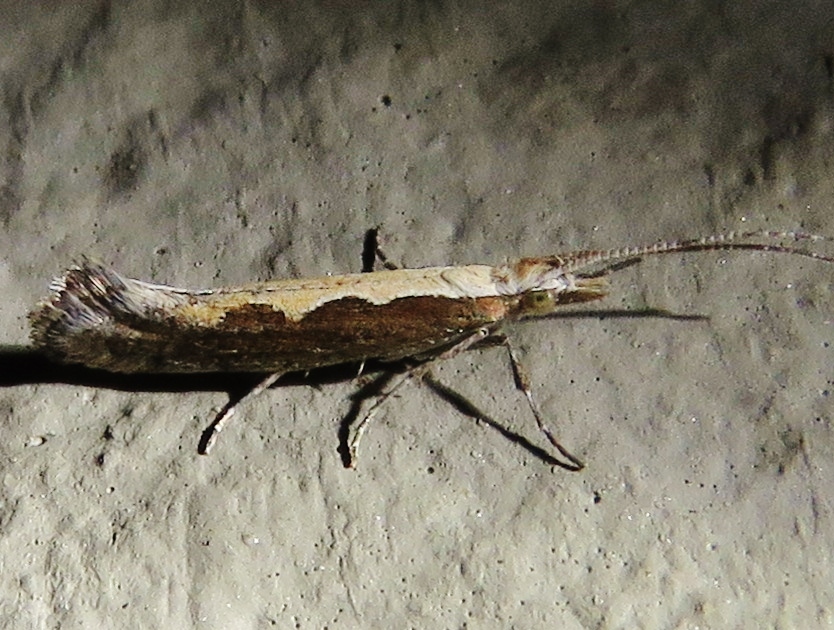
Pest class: diamondback_moth